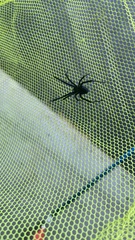
Species: Lactrodectus_hesperus